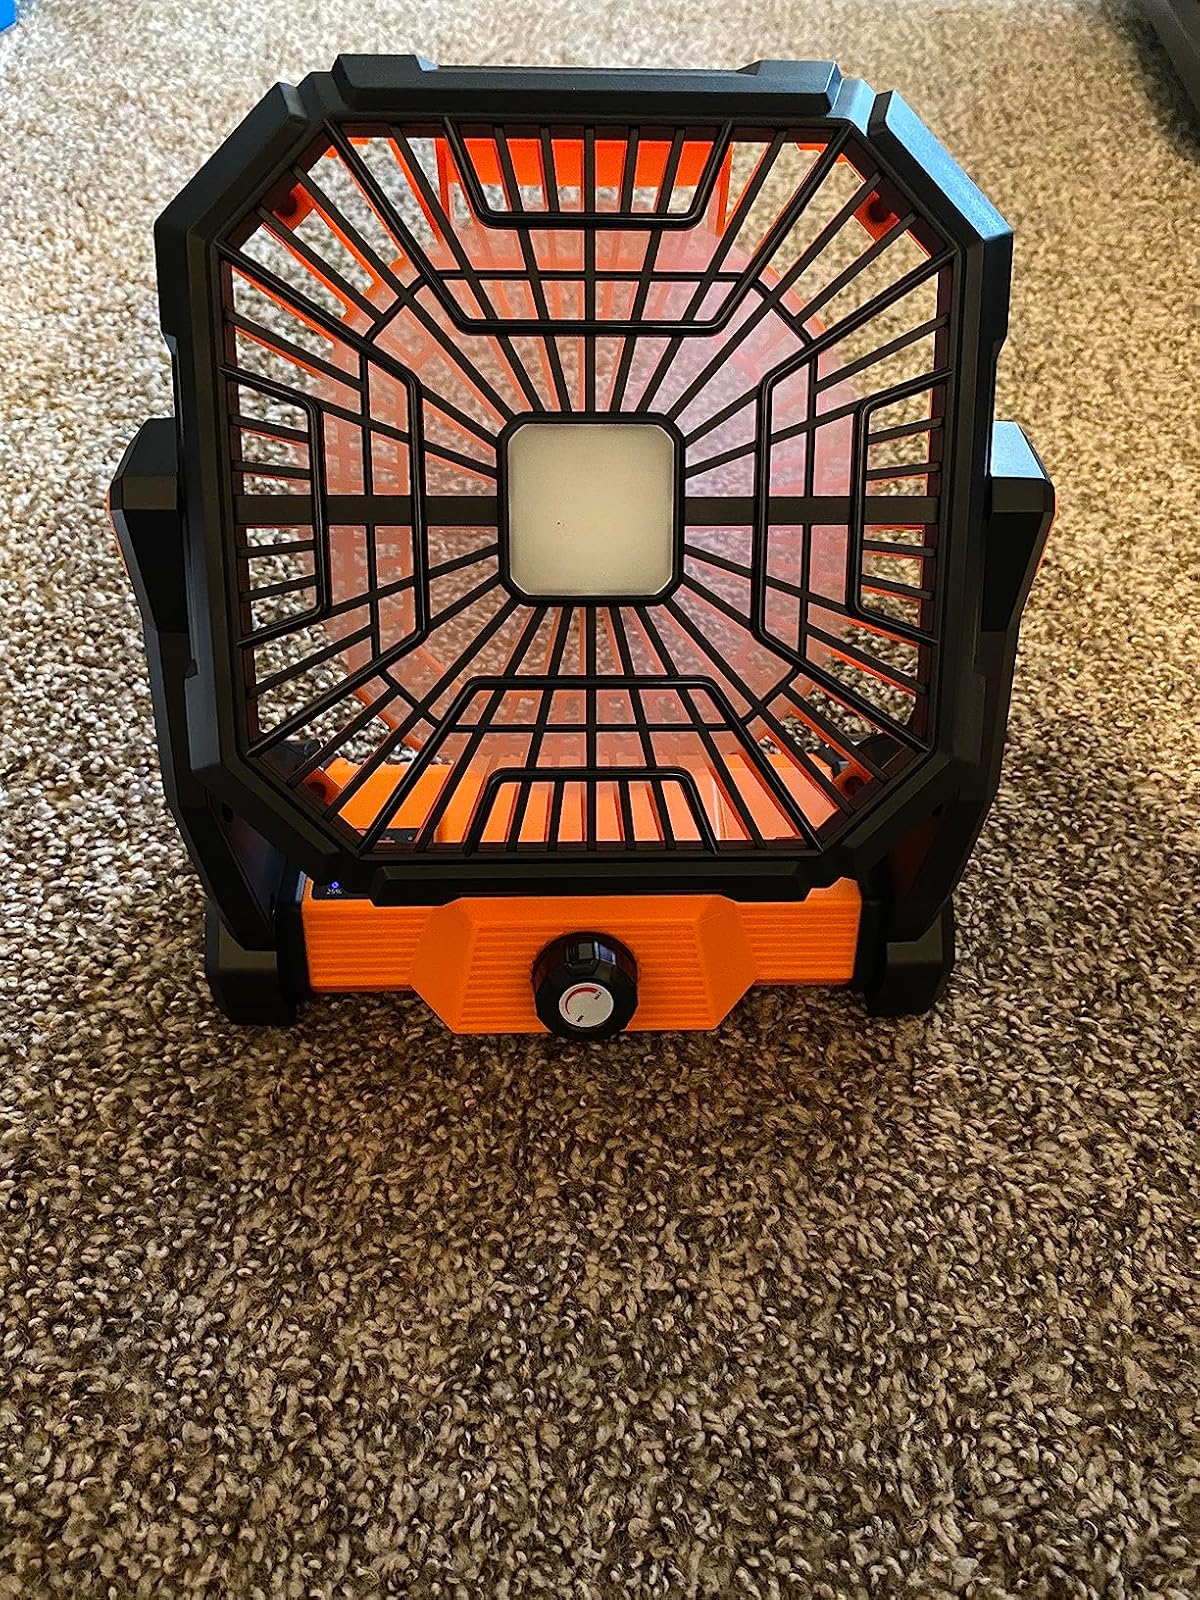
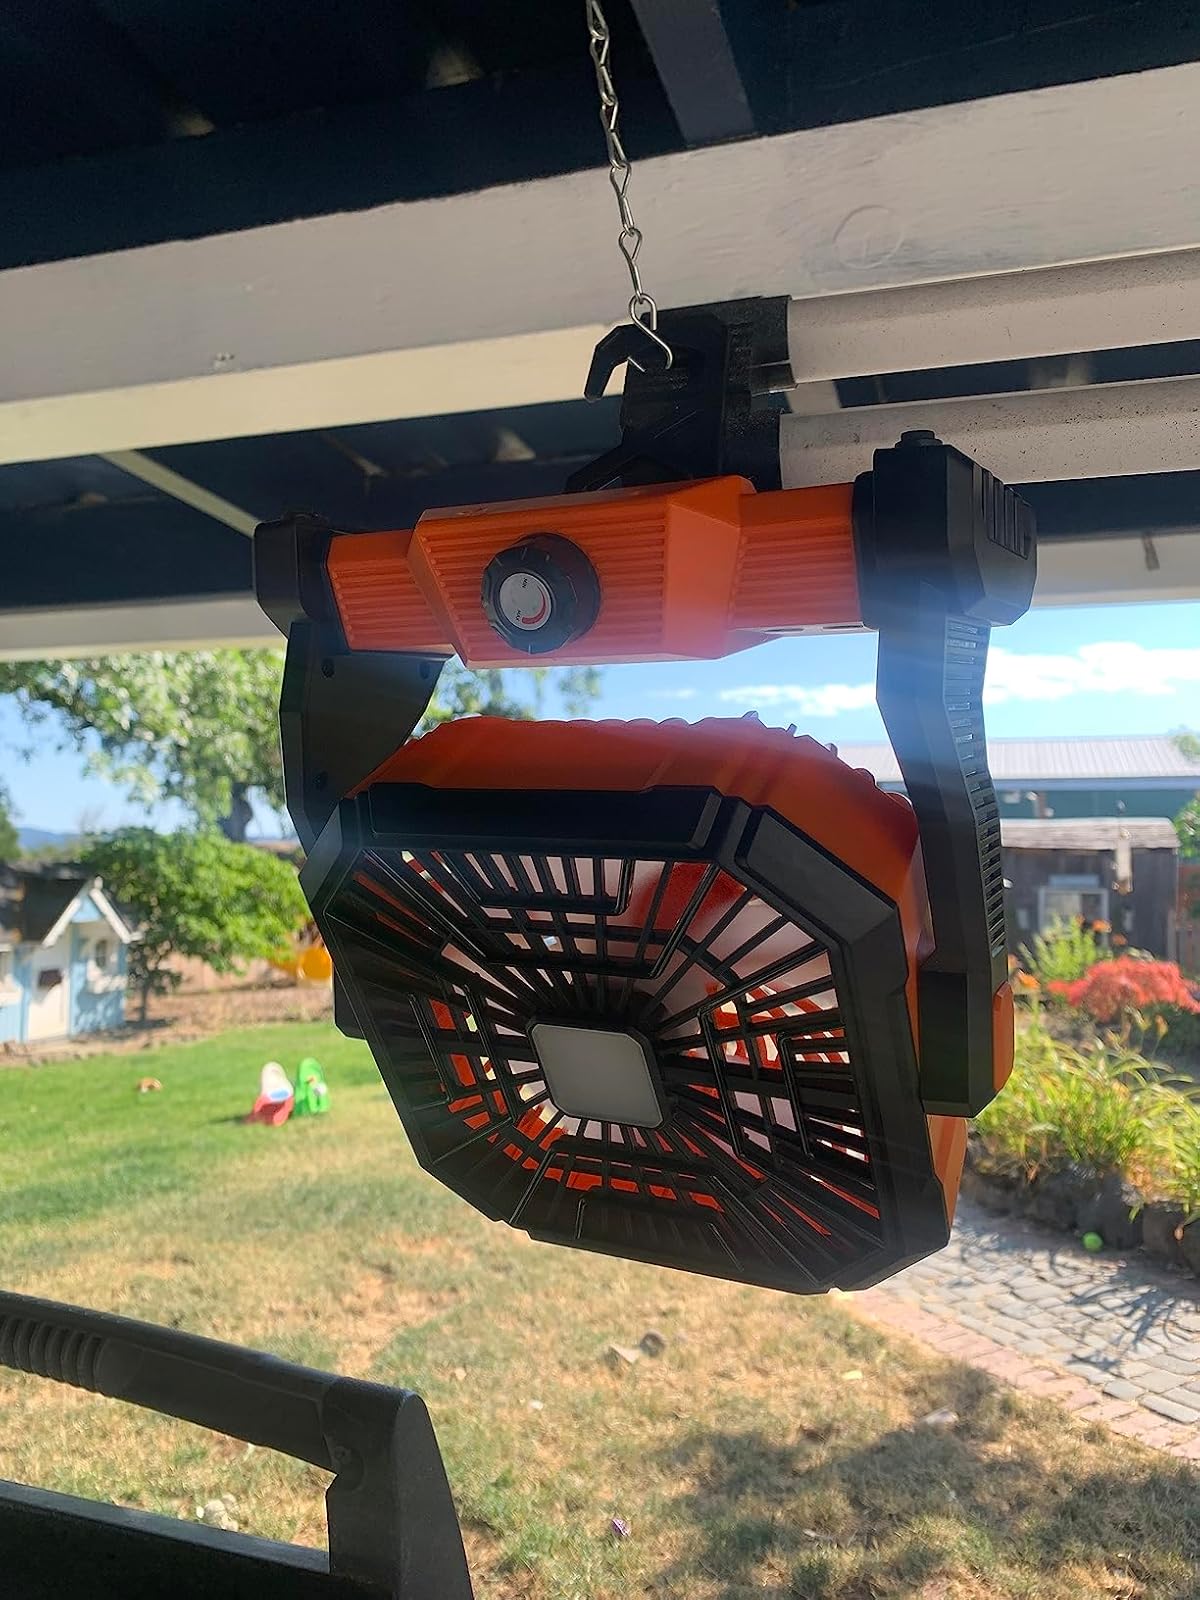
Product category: lantern
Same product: yes